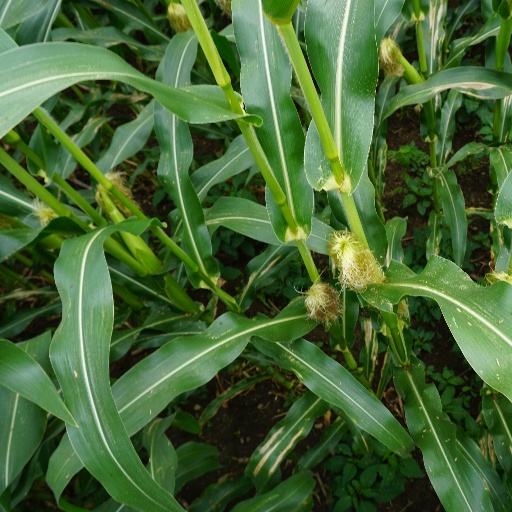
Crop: maize; corn